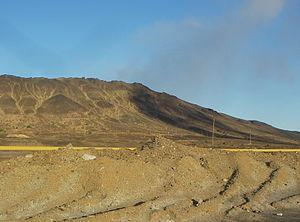
Karabach est une ville de l'oblast de Tcheliabinsk, en Russie. Sa population s'élevait à 12 255 habitants en 2013.